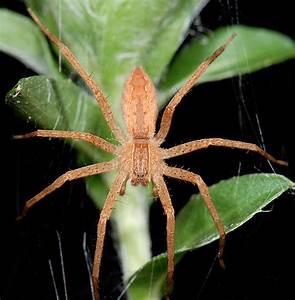
Label: spider